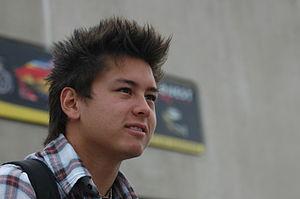
Sebastián Saavedra est un pilote automobile colombien.